Politics of the Philippines

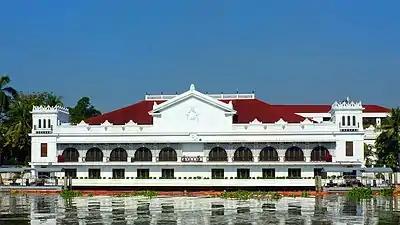
The Malacañang Palace is the official residence of the president.

The vice president, limited to two consecutive six-year terms, is elected separately from the president. This means the president and vice president may be from different political parties. While the vice president has no constitutional powers aside from acting as president when the latter is unable to do so, the president may give the former a cabinet office. In case of death, resignation, or incapacitation, of the president, the vice president becomes the president until the expiration of the term. The vice president may also serve as Acting President if the president is temporarily incapacitated. Following in the line of succession are the Senate president and the Speaker of the House.